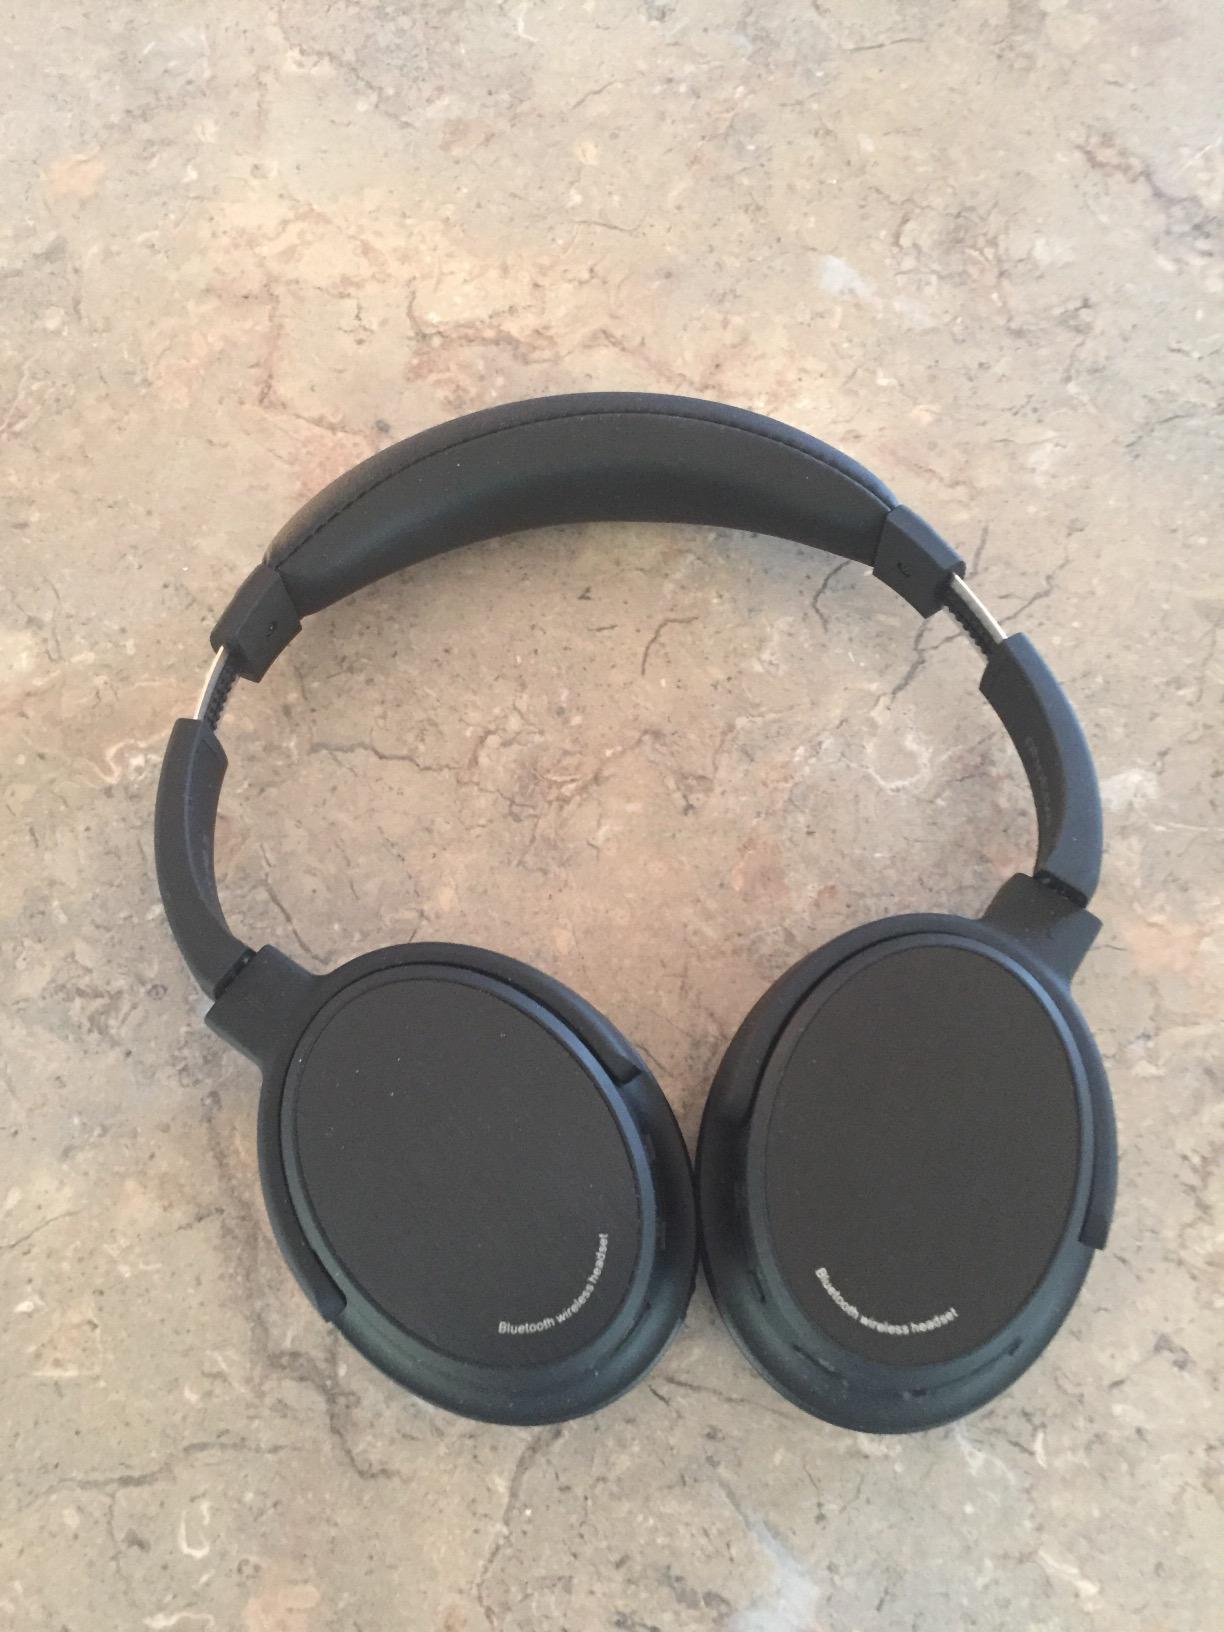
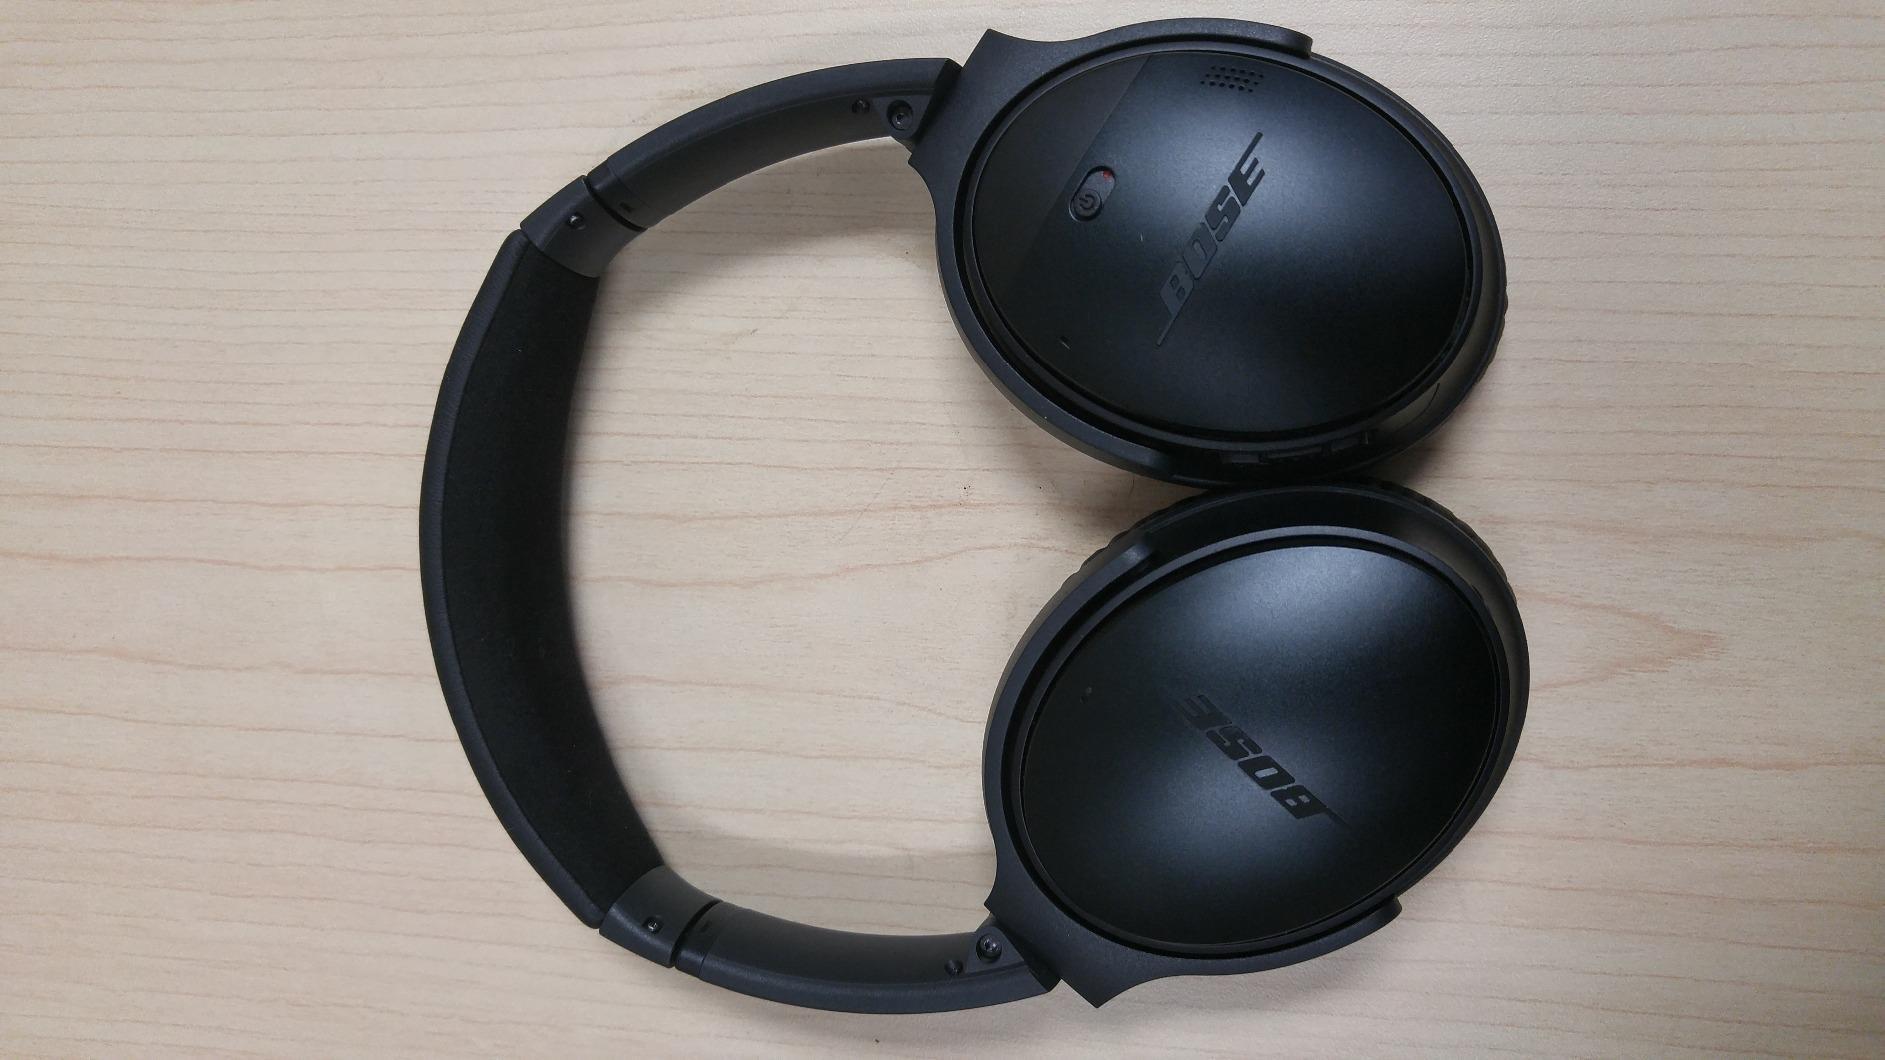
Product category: headphones
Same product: no